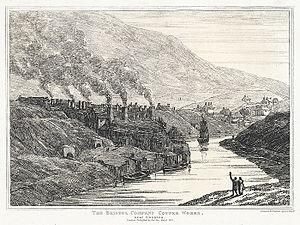
Le paysage industriel est un paysage généralement situé souvent en dehors et à la limite de la ville qui s'est majoritairement constitué à la révolution industrielle.